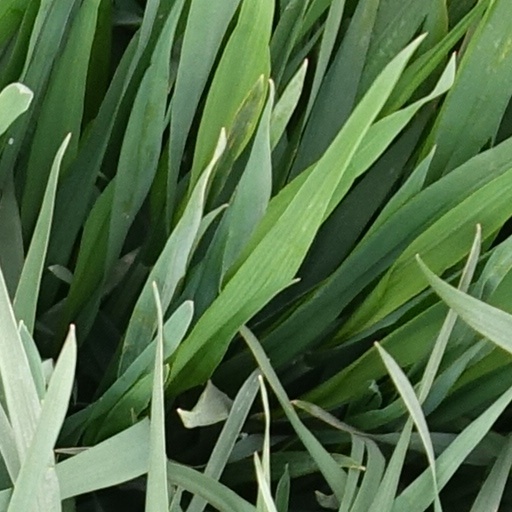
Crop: wheat